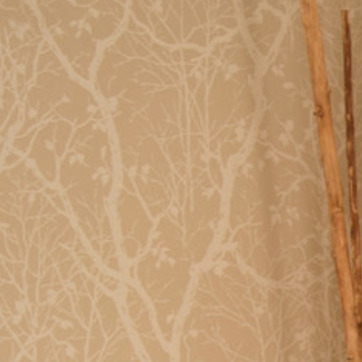
Material: wallpaper